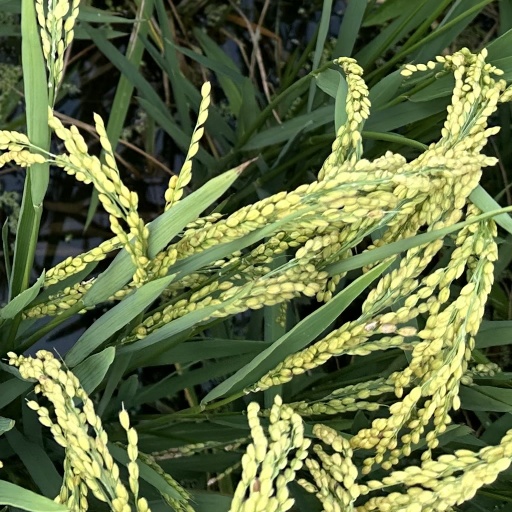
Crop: rice